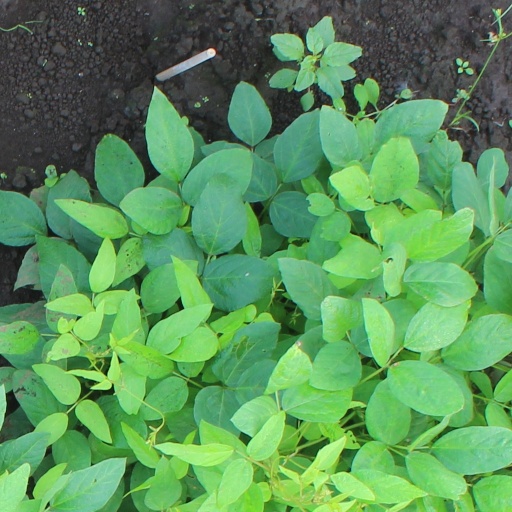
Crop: soybean